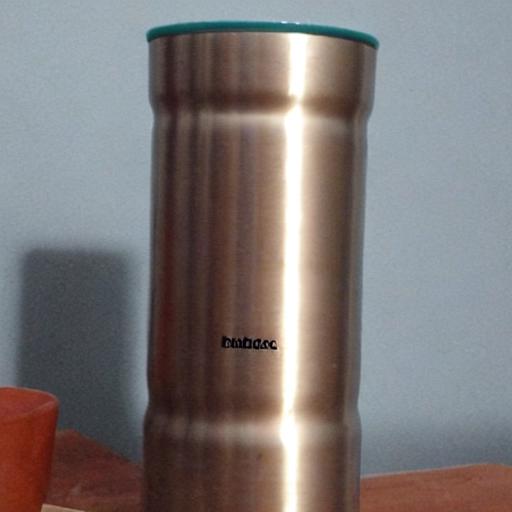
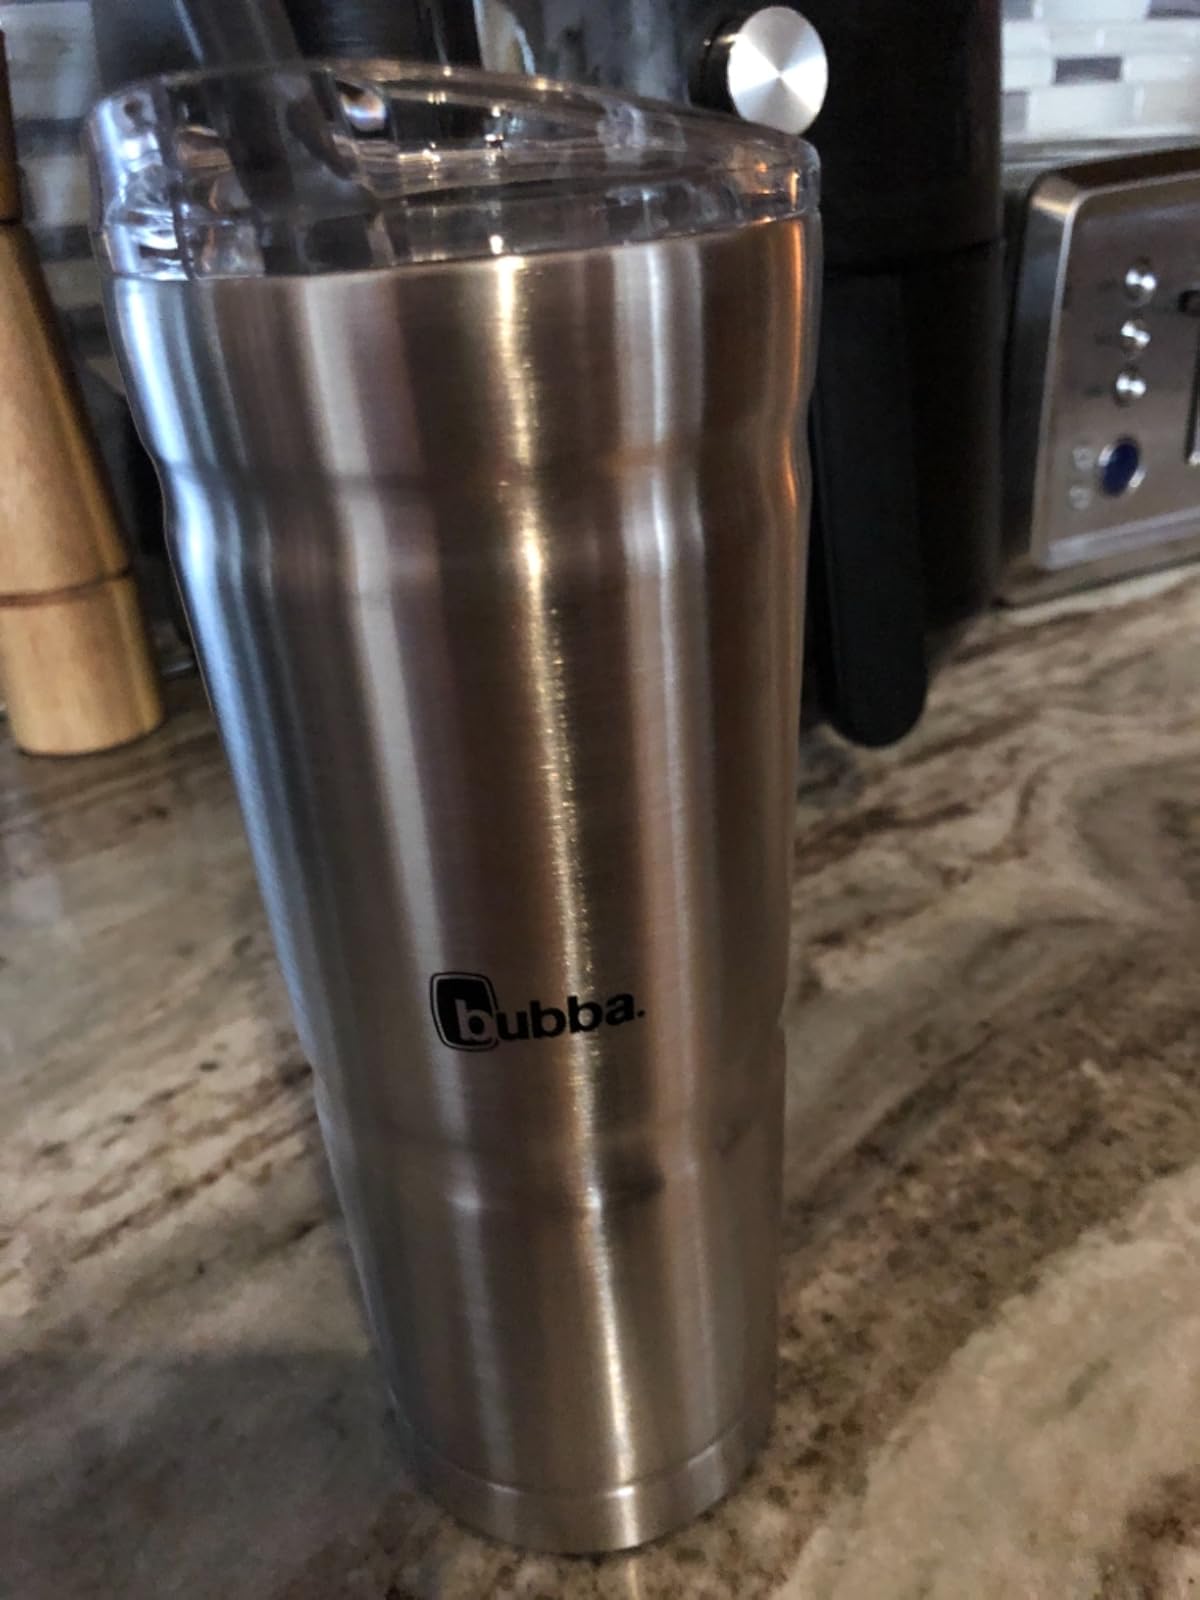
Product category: items_tea
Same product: no